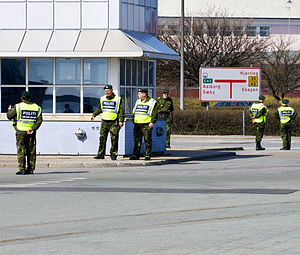
Hærhjemmeværnet / Politihjemmeværnskompagni
Politihjemmeværnet
En gruppe folk fra politihjemmeværnet i gang med trafikregulering
Hærhjemmeværnet udgør en del af det danske Hjemmeværn og består af to landsregioner, ledet af oberster fra Hæren, der igen er delt ind i 12 hærhjemmeværnsdistrikter som er ledet af enten lønnede majorer eller oberstløjtnanter. Hærhjemmeværnet har 37.593 medlemmer, hvoraf 15.787 er aktive fordelt på 208 hjemmeværnskompagnier, ledet af ulønnede kaptajner.